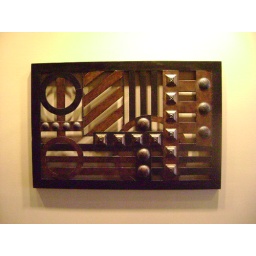
In an office building in Henderson, NV